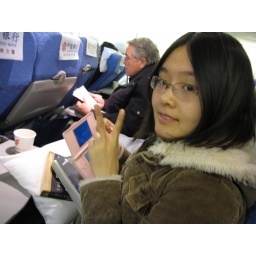
Equipped with DS, books, drink, pillow, and thick jacket, all in the confines of tiny airplane seat :)